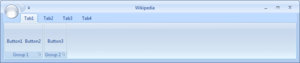
Exemple de Ruban dans une application (création personnelle)
Le ruban est une interface utilisateur graphique basée sur le principe des widgets, composée d'un bandeau qui regroupe toutes les fonctions du logiciel. L'utilisateur peut trouver en un seul endroit toutes les fonctionnalités, avec des rubans adaptés au contexte des données.